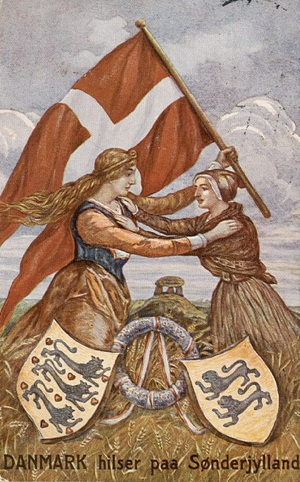
Irredentisme
Afstemnigsplakat fra afstemingen i 1920 om Slesvigs overførsel til Danmark.
Postkort fra 1920
Irredentisme er enhver politisk bevægelse, der kræver overførsel af et andet lands territorium til det land, hvor den irredentistiske bevægelse har hjemme oftest baseret på et tidligere eller på anden måde historisk tilhørsforhold.